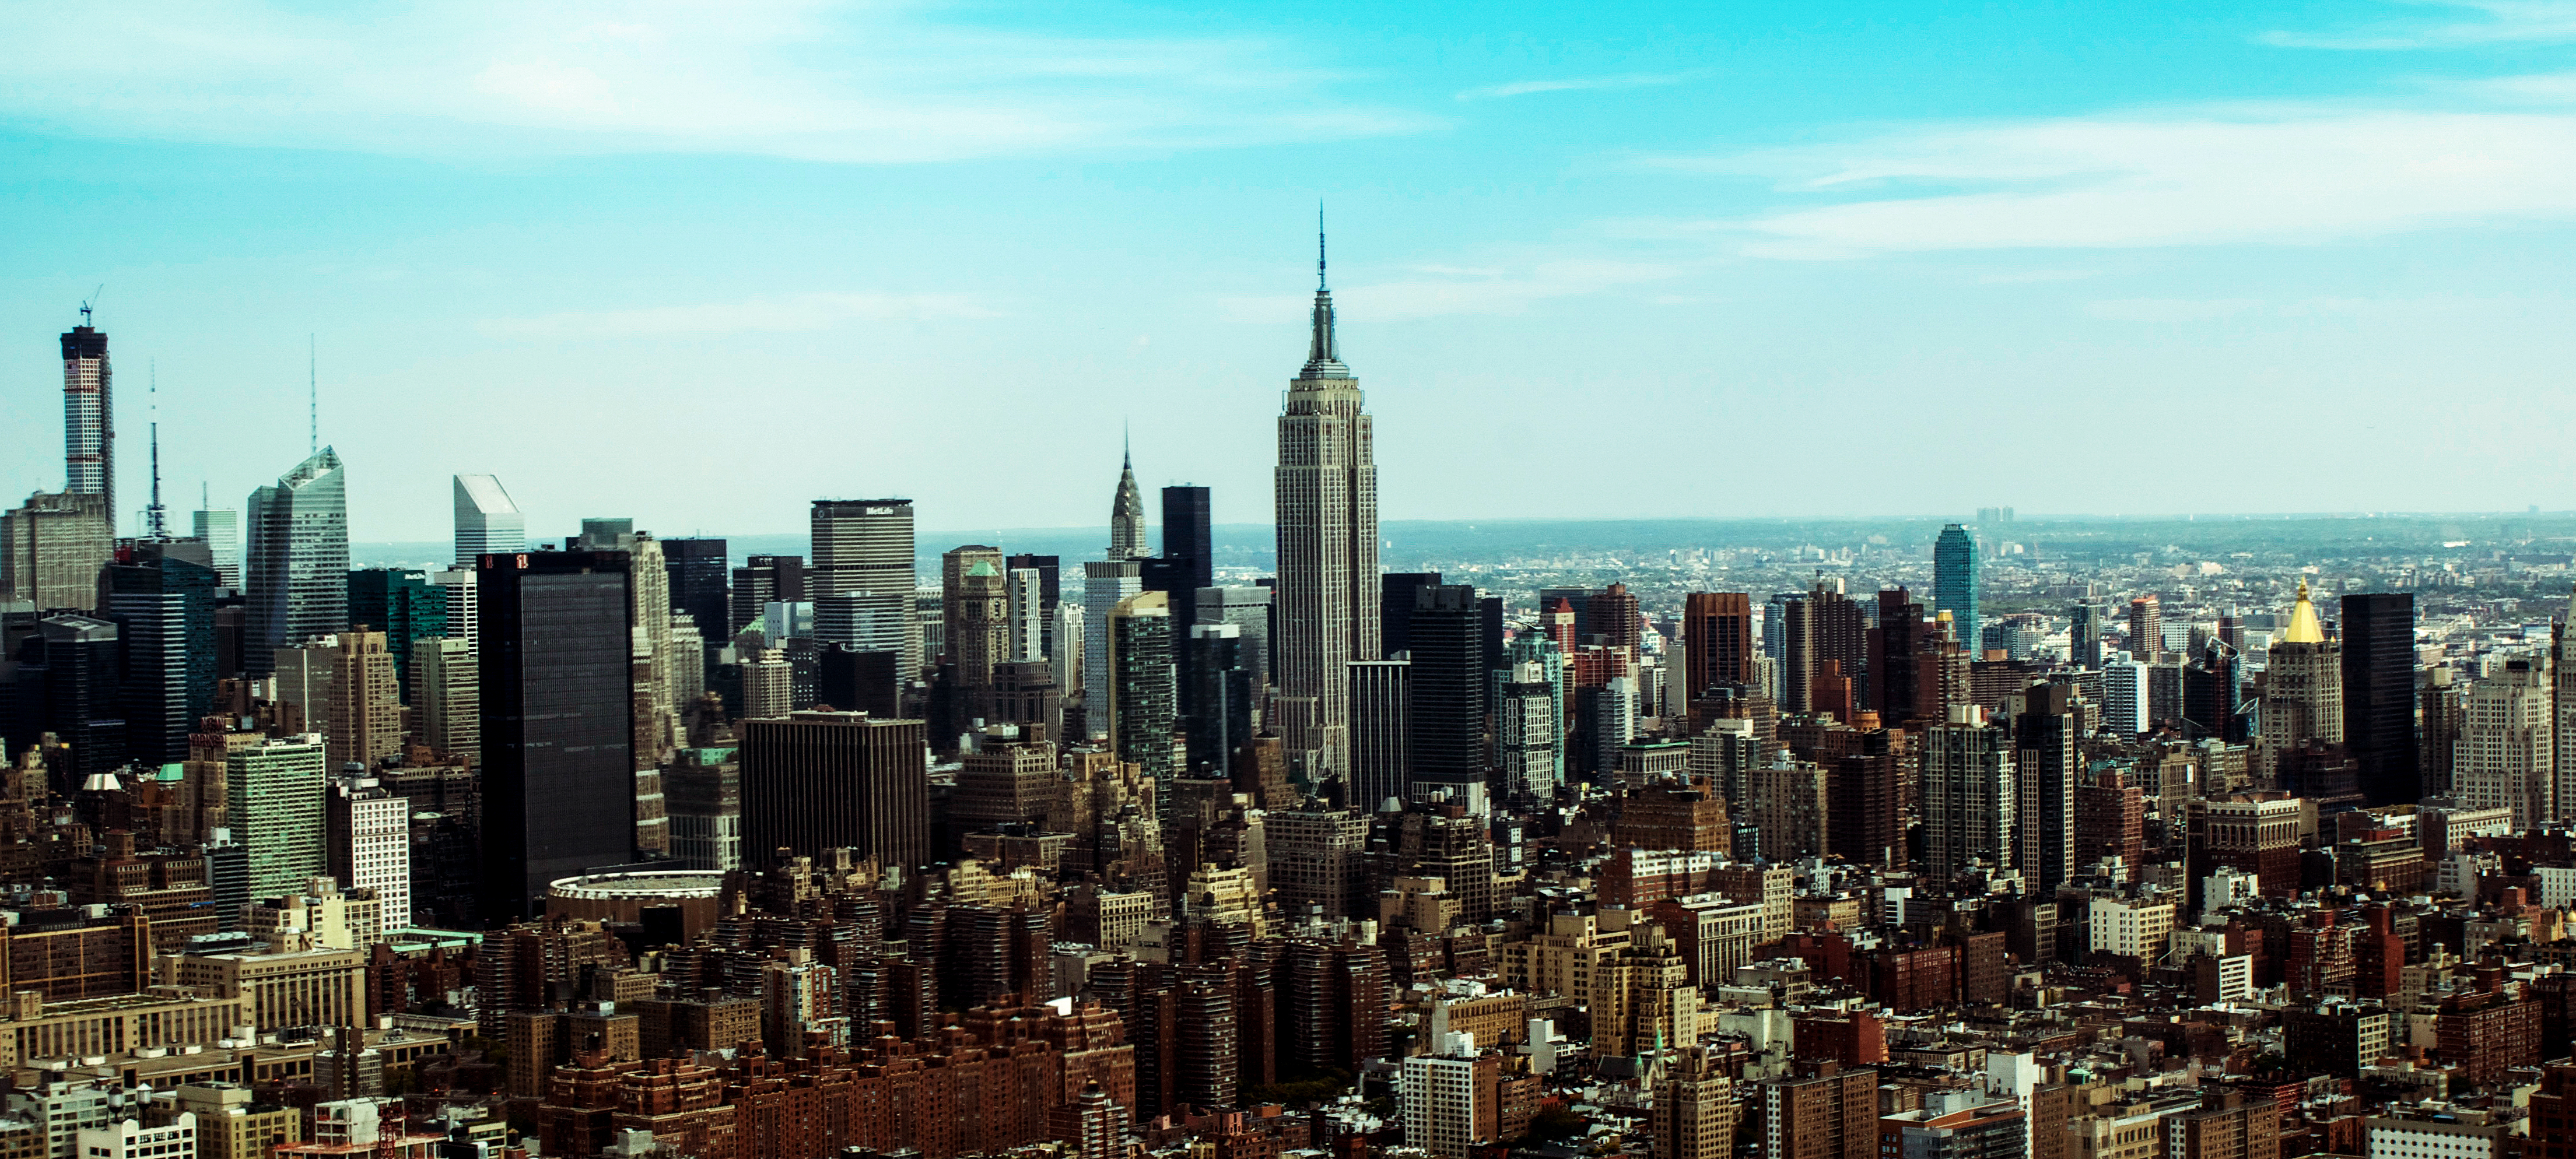
landscape, horizon, cloud, architecture, sky, skyline, view, building, city, skyscraper, urban, cityscape, panorama, downtown, panoramic, nyc, color, aerial, tower block, colour, empire, clouds, skyscrapers, buildings, new, state, york, hm, pano, metropolis, neighbourhood, urban area, geographical feature, human settlement, metropolitan area